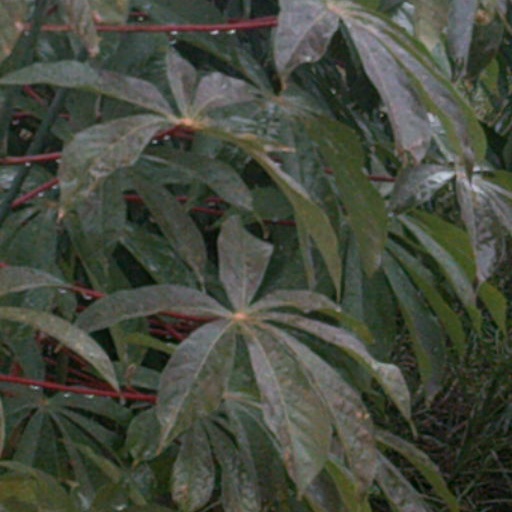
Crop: cassava